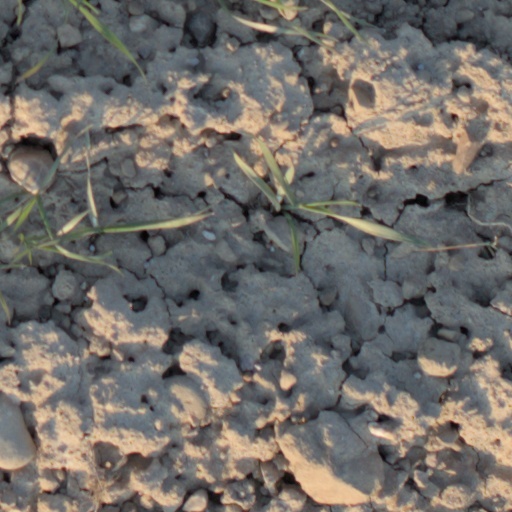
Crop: wheat